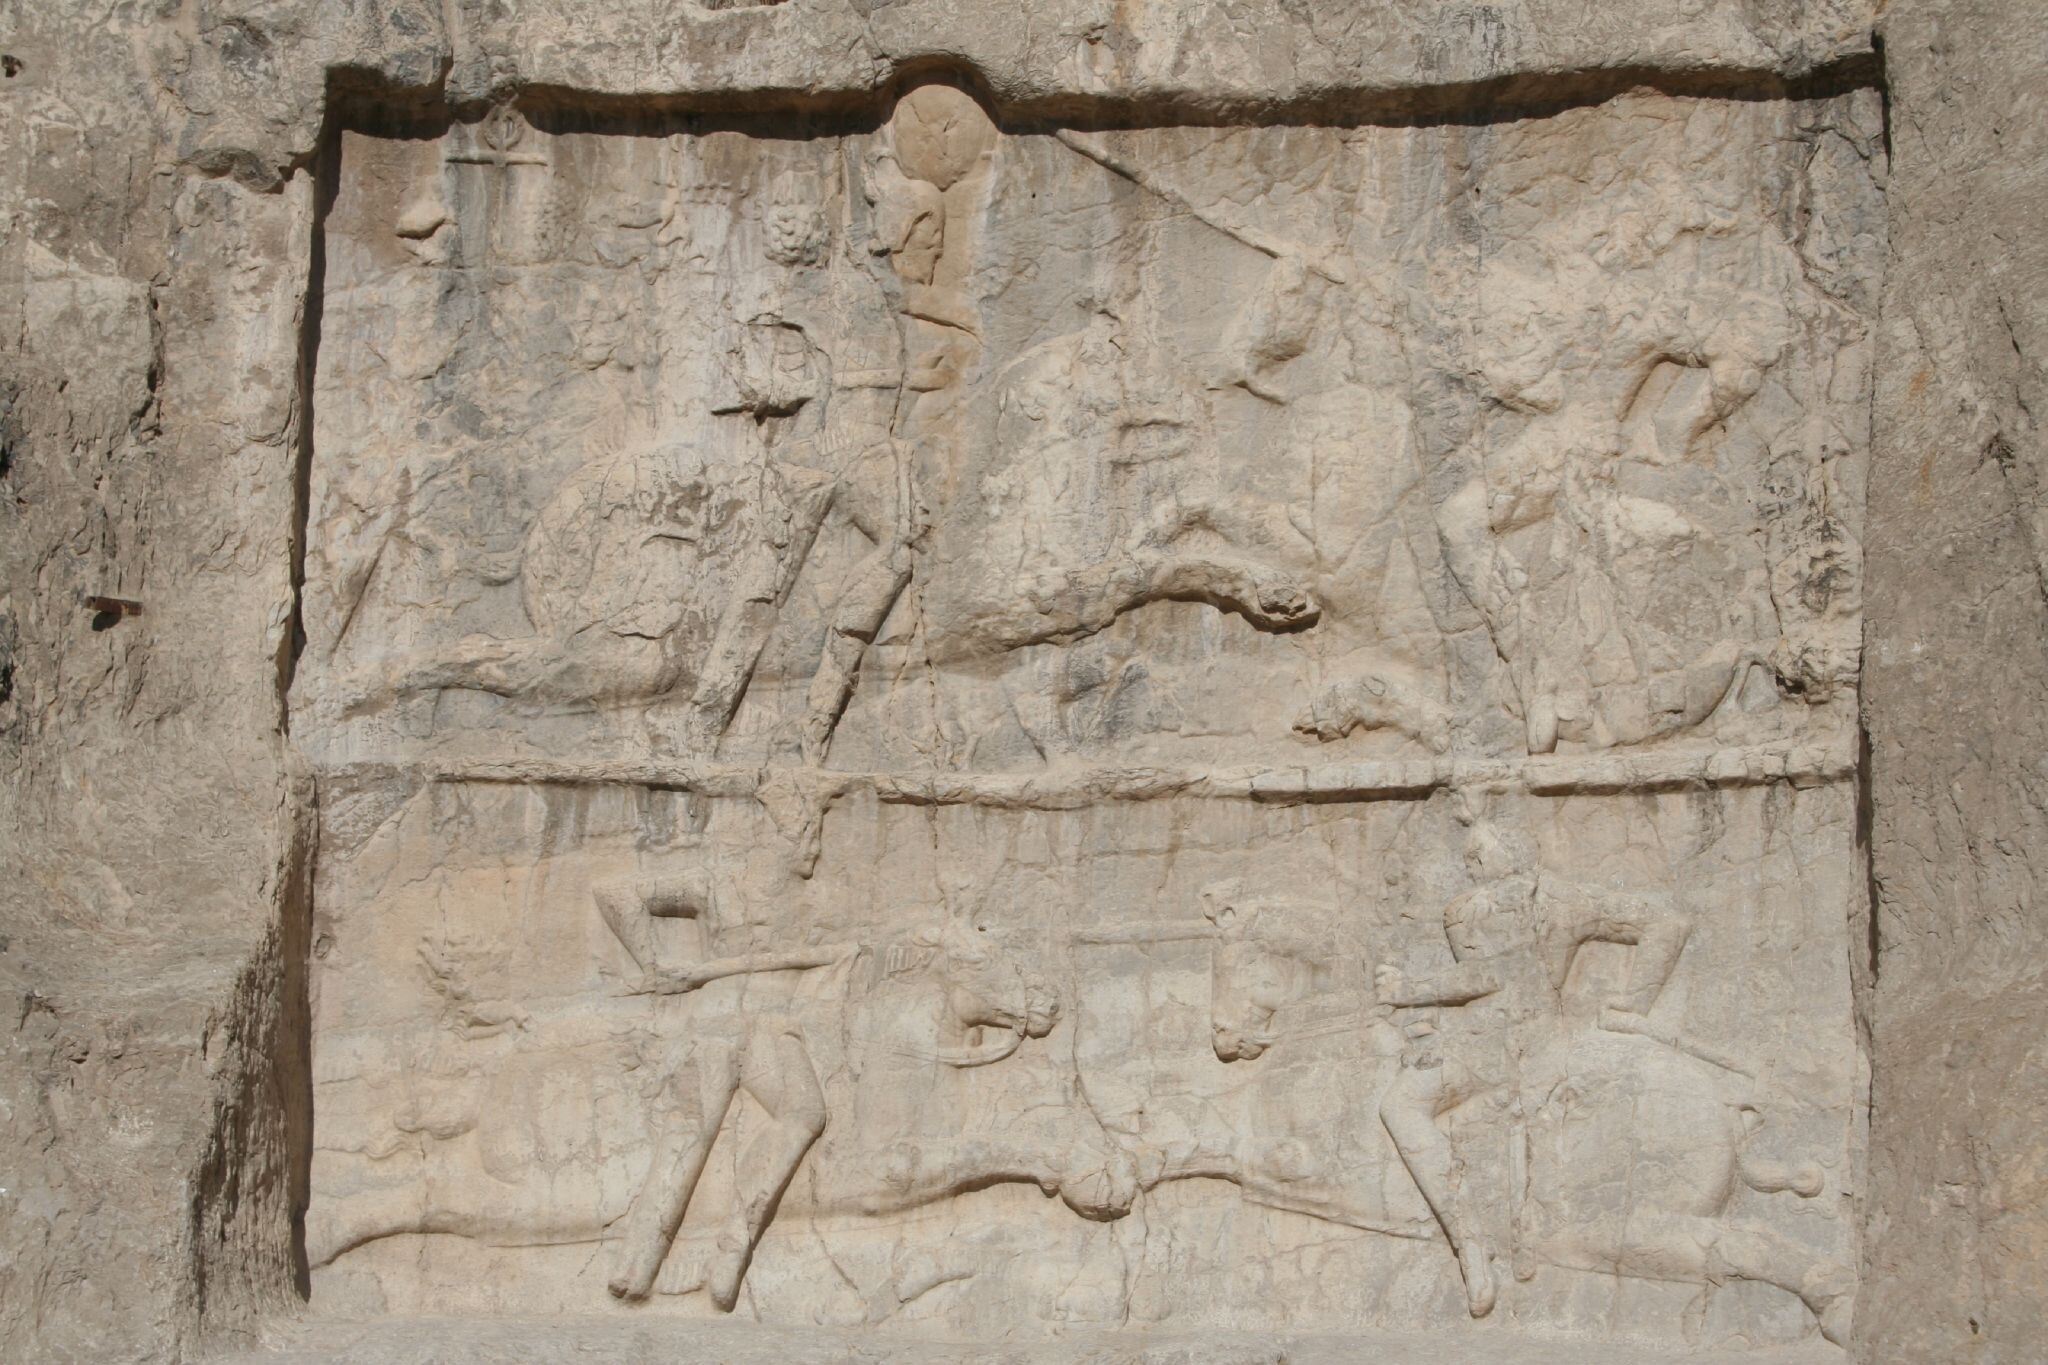
Title: Iran IMG 9860 (316557240)
Description: IMG_9860
Date: 2006-11-17 08:09
Categories: 2006 in Iran, Relief of equestrian combat of Bahram II, Flickr images reviewed by FlickreviewR 2